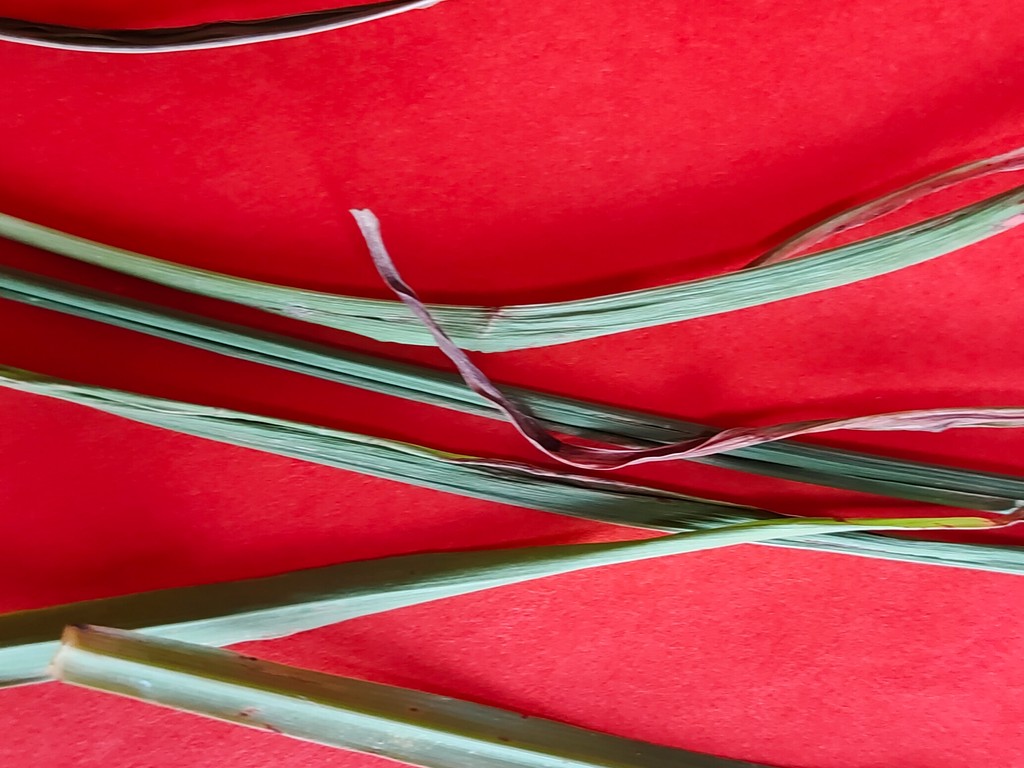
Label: Unhealthy